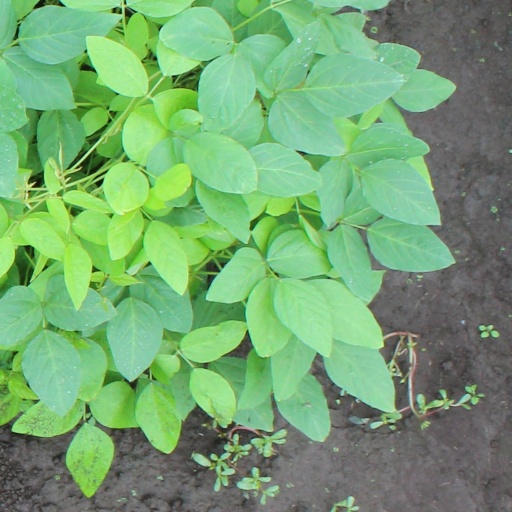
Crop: soybean